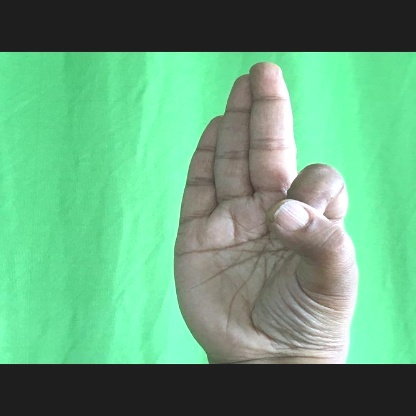
Mudra: Aralam